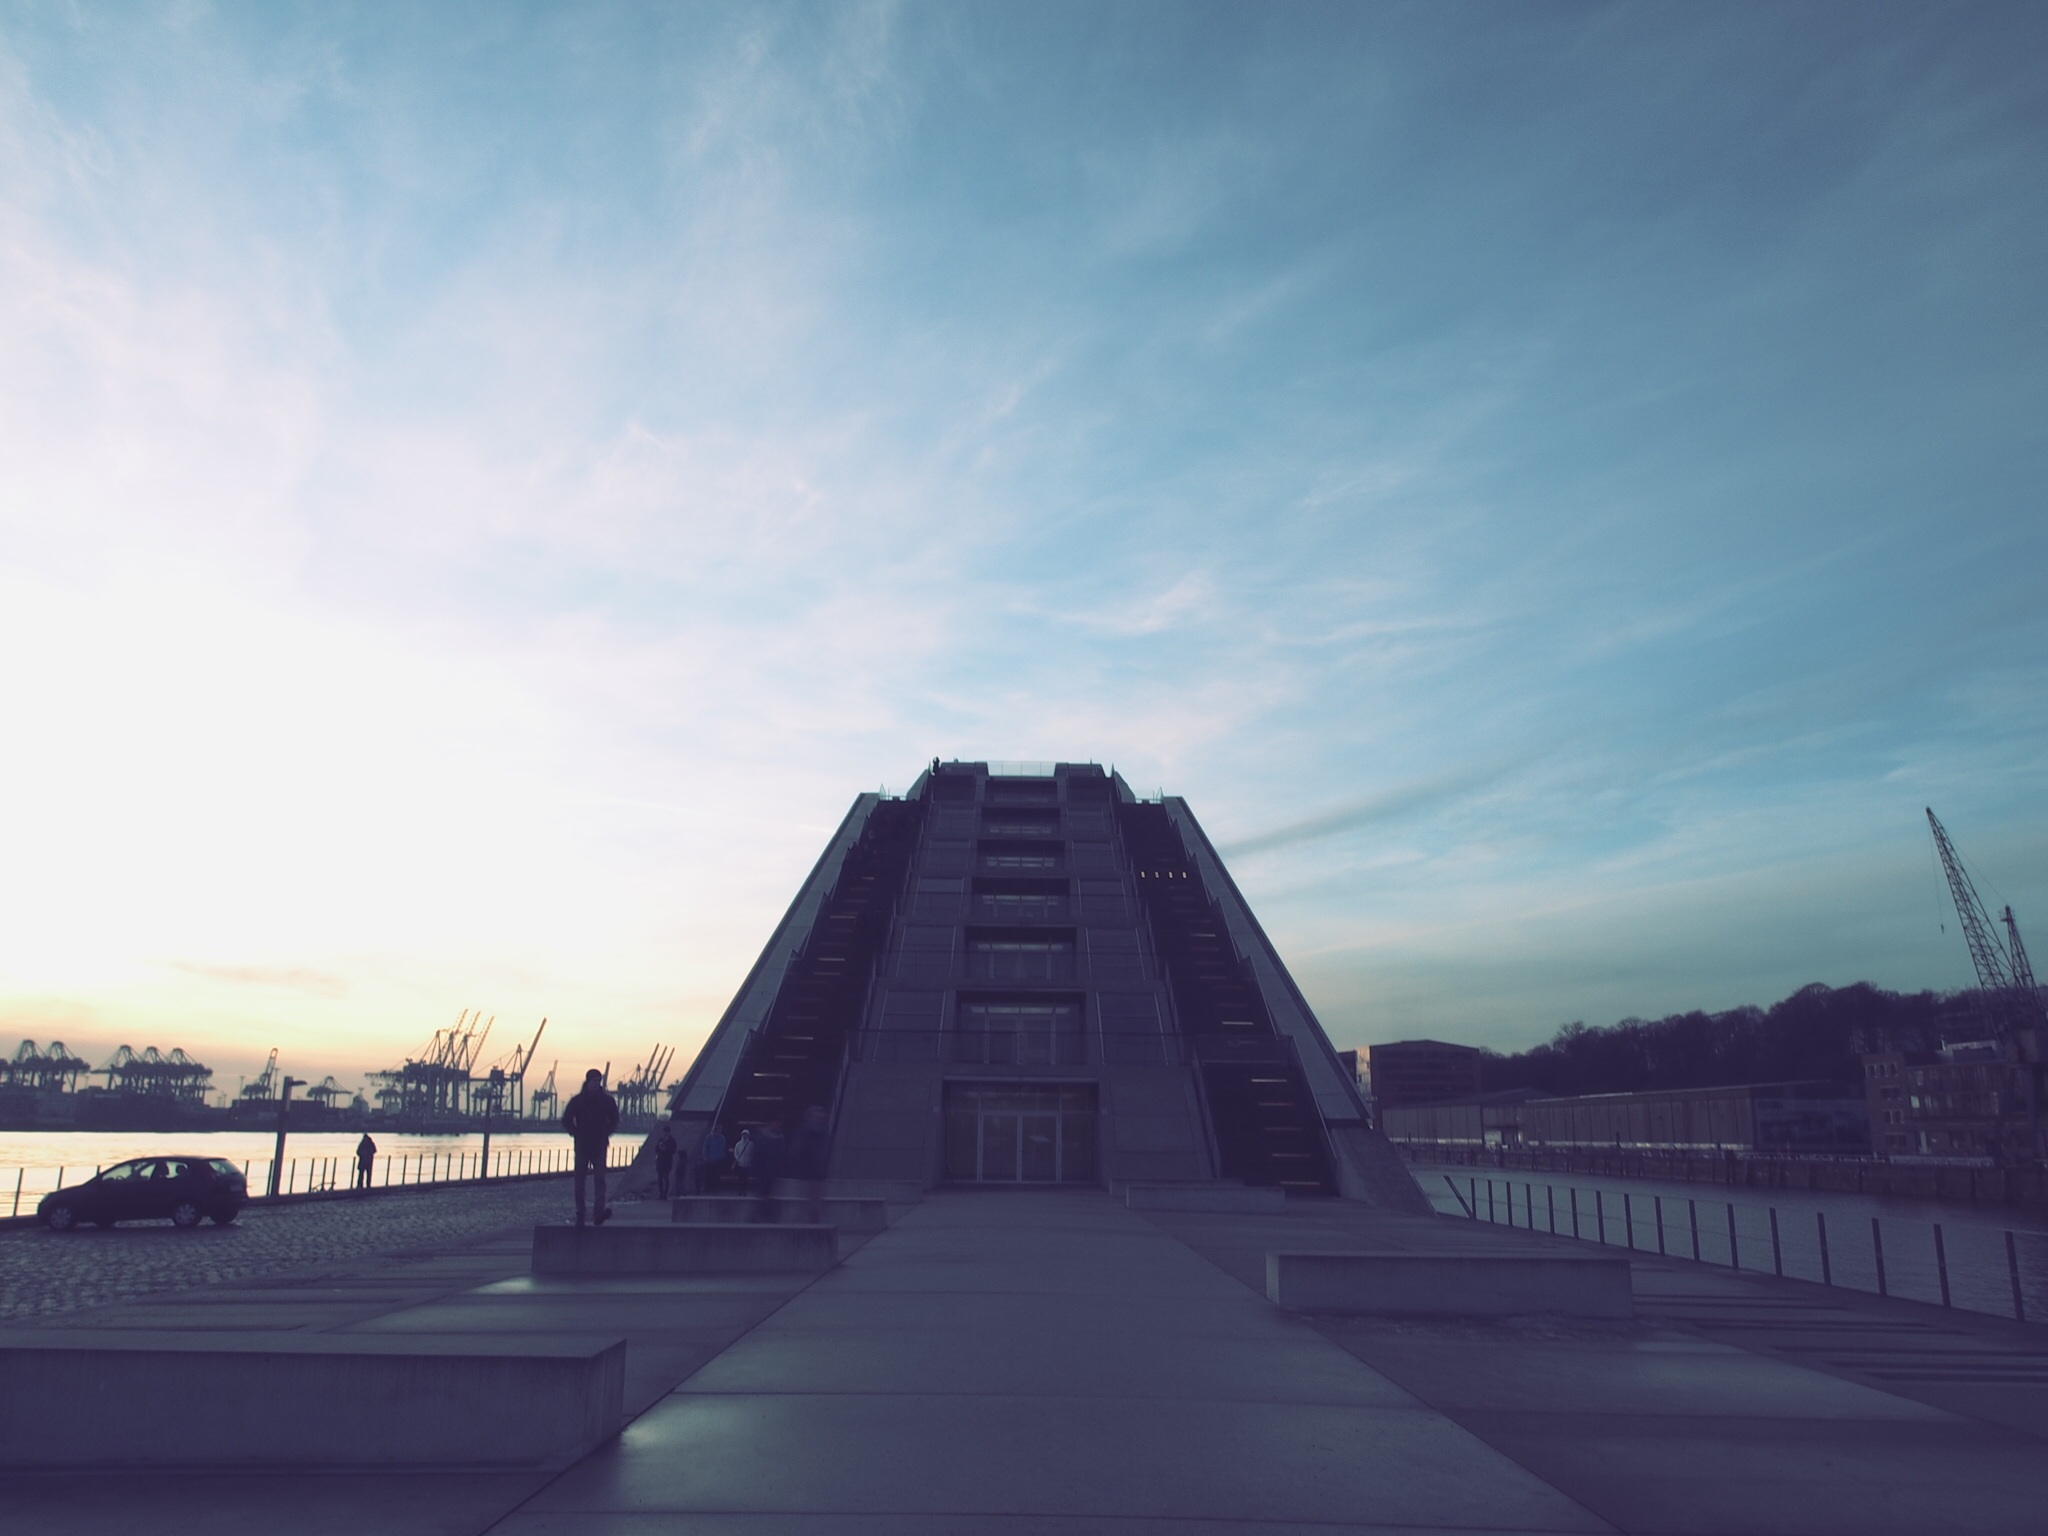
horizon, cloud, sky, sunset, bridge, sunlight, morning, dawn, monument, cityscape, dusk, evening, reflection, landmark